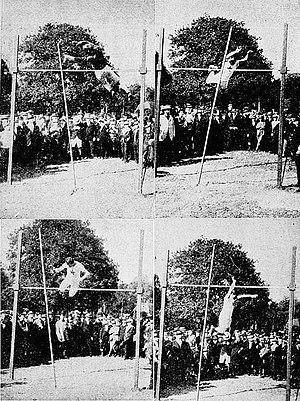
Fernand Gonder en 1899, p.451, 452
Fernand Gonder, dit « Le Casse-cou », est un athlète français, né le 12 juin 1883 à Bordeaux, mort le 10 mars 1969 à Rochefort, premier spécialiste du saut à la perche en bambou, remplaçant dès lors la lourde perche en frêne.